Garibaldi Legion (Poland)

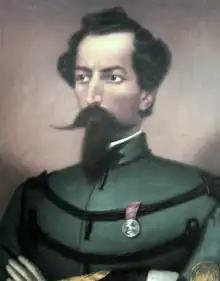
Francesco Nullo, general of the Garibaldi Legion

Nullo was a supporter of the Polish cause, and called for volunteers in his hometown of Bergamo. Having gathered a number of volunteers, he arrived in Kraków from Italy in April 1863. The Italians crossed the borders of Congress Poland on May the 3rd near Krzeszowice and joined a group of Polish insurgents led by colonel Józef Miniewski. That day the unit's first battle in Poland occurred at Podłęże where they defeated a Russian force. Subsequently, on May 5, the unit took part in the Battle of Krzykawka, where it suffered heavy casualties; Nullo was killed together with the Polish commander Miniewski; Nullo's adjutant Elia Marchetti was mortally wounded and died several days later. A number of Garibaldians were taken prisoner and deported to Siberia after the battle while others managed to escape the battlefield and returned to Italy.